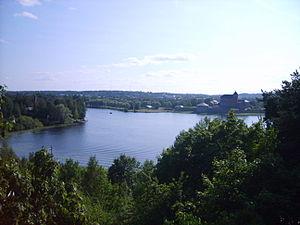
Le Vanajavesi est un lac du Kanta-Häme et du Pirkanmaa en Finlande.
Cet article recense les zones humides de la Finlande concernées par la convention de Ramsar.
La sous-région de Hämeenlinna est une sous-région de Kanta-Häme en Finlande.